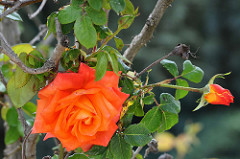
Flower: rose